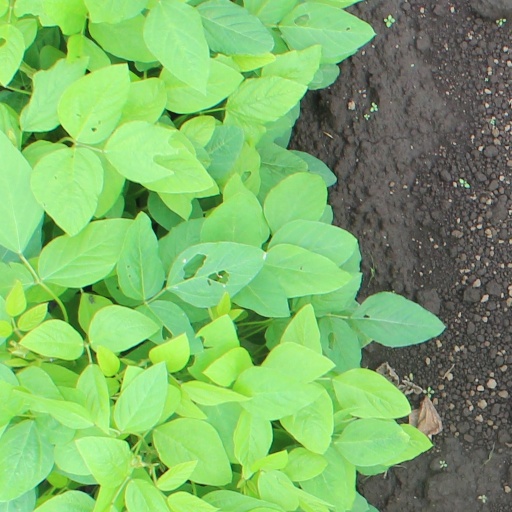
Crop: soybean